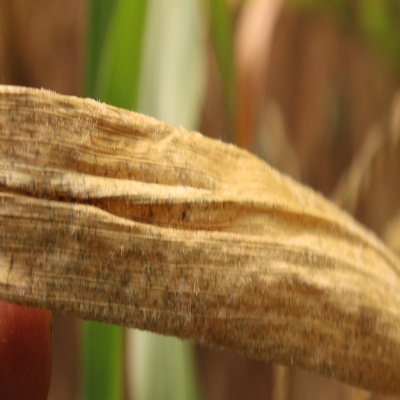
Crop: Maize
Condition: leaf blight